Azmat Khan

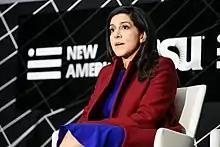
Khan in 2019

Azmat Khan is an American journalist and winner of a 2022 Pulitzer Prize for international reporting. She is the Patti Cadby Birch Assistant Professor at the Columbia University Graduate School of Journalism. She is the inaugural Director of the Simon and June Li Center for Global Journalism.